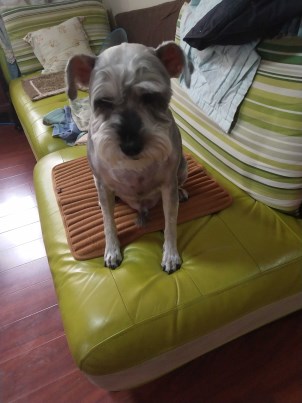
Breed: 2342-n000102-miniature_schnauzer